Ventanas (Revueltas)

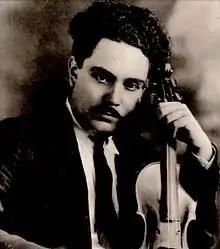
Silvestre Revueltas in 1930

Ventanas (Windows) is an orchestral work by the Mexican composer Silvestre Revueltas, written in 1931. A performance of it lasts about 11 minutes.